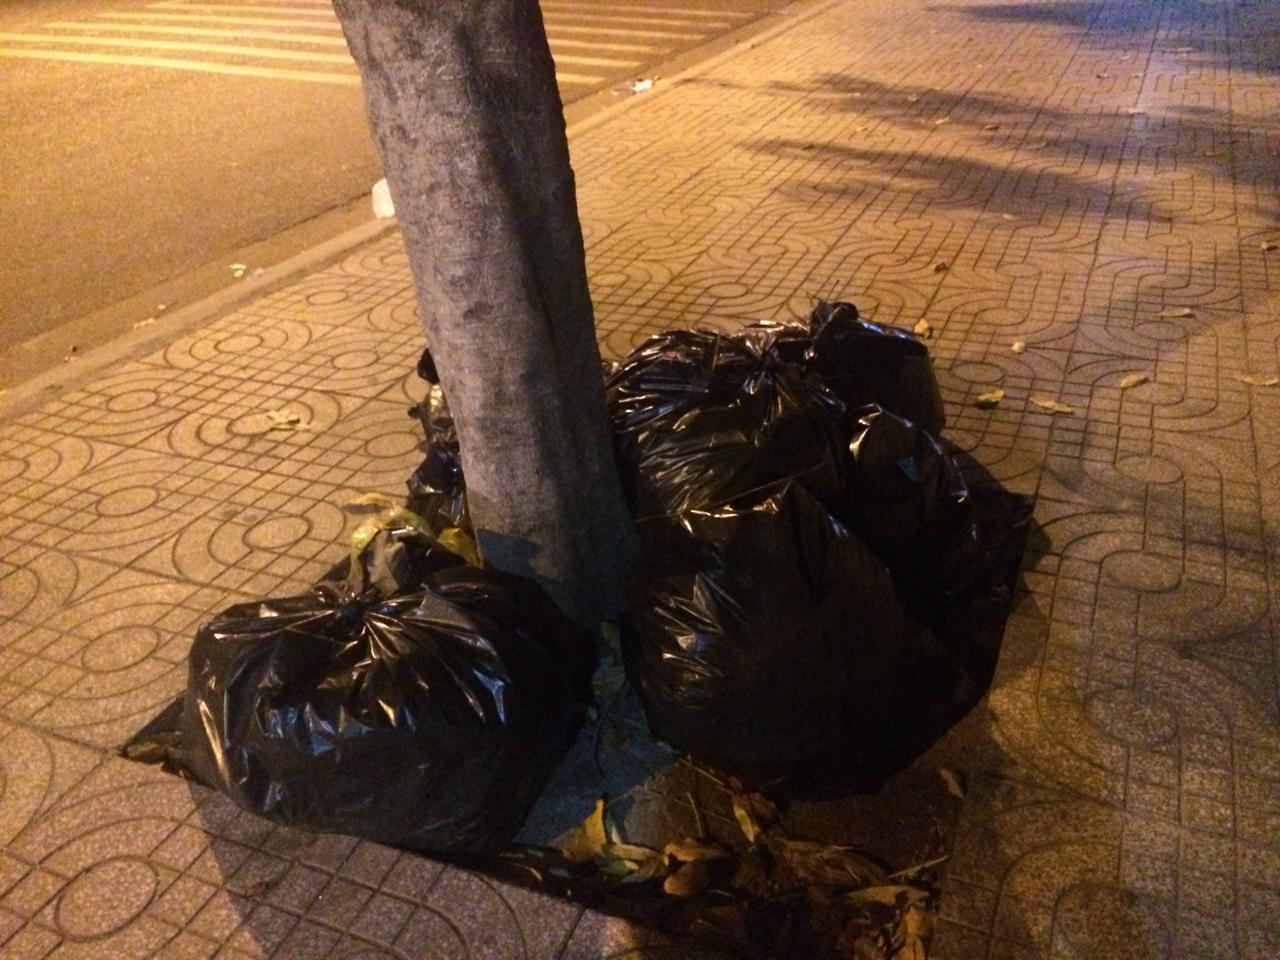
Object: Garbage bag (Plastic bag & wrapper)

Object: Garbage bag (Plastic bag & wrapper)

Object: Garbage bag (Plastic bag & wrapper)

Object: Garbage bag (Plastic bag & wrapper)

Object: Garbage bag (Plastic bag & wrapper)

Object: Single-use carrier bag (Plastic bag & wrapper)